Mary Costa

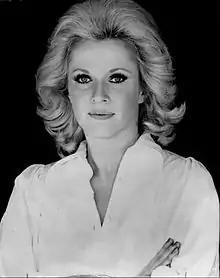
Costa in 1976

Mary Costa (born April 5, 1930) is an American retired actress and singer. Her most notable film credit is providing the voice of Princess Aurora in the 1959 Disney animated film "Sleeping Beauty". She is the last surviving voice actress of the three Disney Princesses created in Walt Disney's lifetime and was named a Disney Legend in 1999. She is a recipient of the 2020 National Medal of Arts.